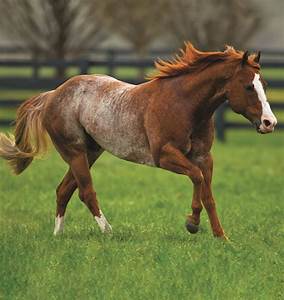
Label: horse